Kiro Gligorov

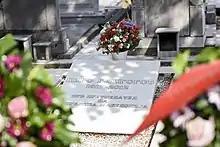
Gligorov's grave at the Butel cemetery in Skopje.

After World War II, Gligorov moved to Belgrade. Between 1945 and 1947, he held the office of Assistant Secretary General of the Presidency of the Government of the Federal People's Republic of Yugoslavia. He then served as Assistant Minister of Finance from 1947 to 1952. After this year, he held several positions: Assistant Chairman of the Economic Council of the Government of the Federal People's Republic of Yugoslavia from 1952 to 1953, deputy director of the Federal Bureau of Economic Planning from 1953 to 1955, and Secretary of Economy - Coordinator in the Federal Government in 1956.